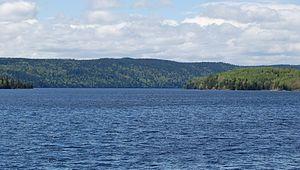
Le Lac Kénogami à partir du Portage-des-Roches
Le lac Kénogami est un réservoir artificiel situé dans l'arrondissement de Jonquière de la ville de Saguenay, dans la région du Saguenay-Lac-Saint-Jean, dans la province de Québec au Canada.
Saguenay est une ville de la région du Saguenay–Lac-Saint-Jean au Québec. Située dans une vallée aux abords de la rivière Saguenay, elle est en amont du fjord du Saguenay et en aval du horst de Kénogami. Du nord au sud, elle s’étend de la rive nord du Saguenay au massif des Laurentides. Sa superficie totale est de 1 136 km². Avec ses 146 593 habitants, elle occupe la huitième place des villes les plus peuplées au Québec. À titre de région métropolitaine de recensement, Saguenay possède une population de 162 416 habitants
L'hypothèse du Deuxième Saguenay est une théorie formulée en 1885 par le géologue Joseph-Clovis-Kemner Laflamme qui évoquait la possibilité de l'existence d'un second déversoir du Lac Saint-Jean dans l'axe Lac Kénogami - Baie des Ha! Ha! durant la dernière période post-glaciaire. Le canal aurait été obstrué par la suite, remplacé par l'actuelle rivière Saguenay.